La Comedia Dinner Theatre

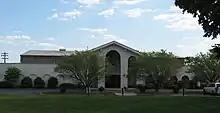
La Comedia Dinner Theatre storefront

La Comedia Dinner Theatre is located in Springboro, Ohio. La Comedia is one of the nation's oldest and largest professional dinner theaters with Broadway-style productions. Having entertained over six million guests, 2021 marks the 47th season. The theatre produces between 6 and 9 productions each year and also hosts music groups for short gigs. Guests are first served dinner buffet style and the show follows. Each production plays for about 6 to 8 weeks.